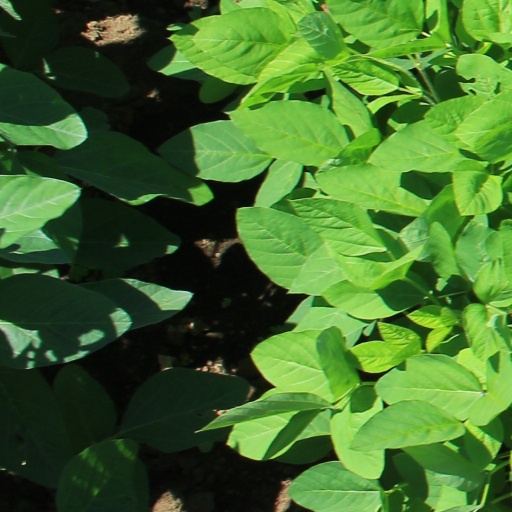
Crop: soybean